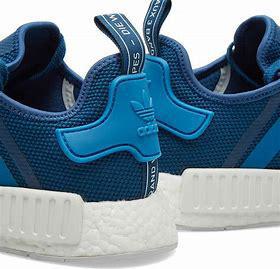
Brand: Adidas
Model: NMD_V3